Jim Wacker

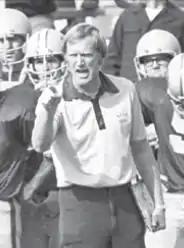
Wacker,

James Herbert Wacker (April 28, 1937 – August 26, 2003) was an American football coach and college athletics administrator. He served as the head football coach at Texas Lutheran University (1971–1975), North Dakota State University (1976–1978), Southwest Texas State University—now Texas State University (1979–1982), Texas Christian University (1983–1991), and the University of Minnesota (1992–1996), compiling a career college football record of 159–131–3. Wacker won two NAIA Division II National Championships with Texas Lutheran in 1974 and 1975, and two NCAA Division II Football Championships with Southwest Texas State, in 1981 and 1982.